Same-sex marriage in Chile

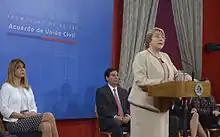
President Michelle Bachelet promulgating the civil union law, 13 April 2015

The name of the bill was changed to "Civil Union Pact" on 17 December, and Congress reiterated its intention to hold a final vote by January 2015. On 6 January 2015, a provision recognizing foreign marriages as civil unions was approved by the Constitution Committee of the Chamber of Deputies, while a clause recognizing adoption rights was rejected. As the bill was amended, it went to a final vote in both the Senate and the Chamber of Deputies. On 13 January, the Chamber of Deputies reinserted the adoption provision, and on 20 January 2015 it approved the bill on a vote of 86 to 23 with 2 abstentions. The Senate rejected all the Chamber's amendments on 27 January, so the bill was sent to a joint committee of both houses. The committee reached an agreement with regard to the text of the bill and changed the name to "Civil Union Agreement" the same day. The bill was passed in both houses on 28 January 2015. Several lawmakers asked the Constitutional Court to verify the bill's constitutionality, which was upheld by the court in a ruling released on 6 April 2015. The bill was signed into law by President Bachelet on 13 April 2015. It was published in the "Diario Oficial de la República de Chile" on 21 April and took effect on 22 October 2015.